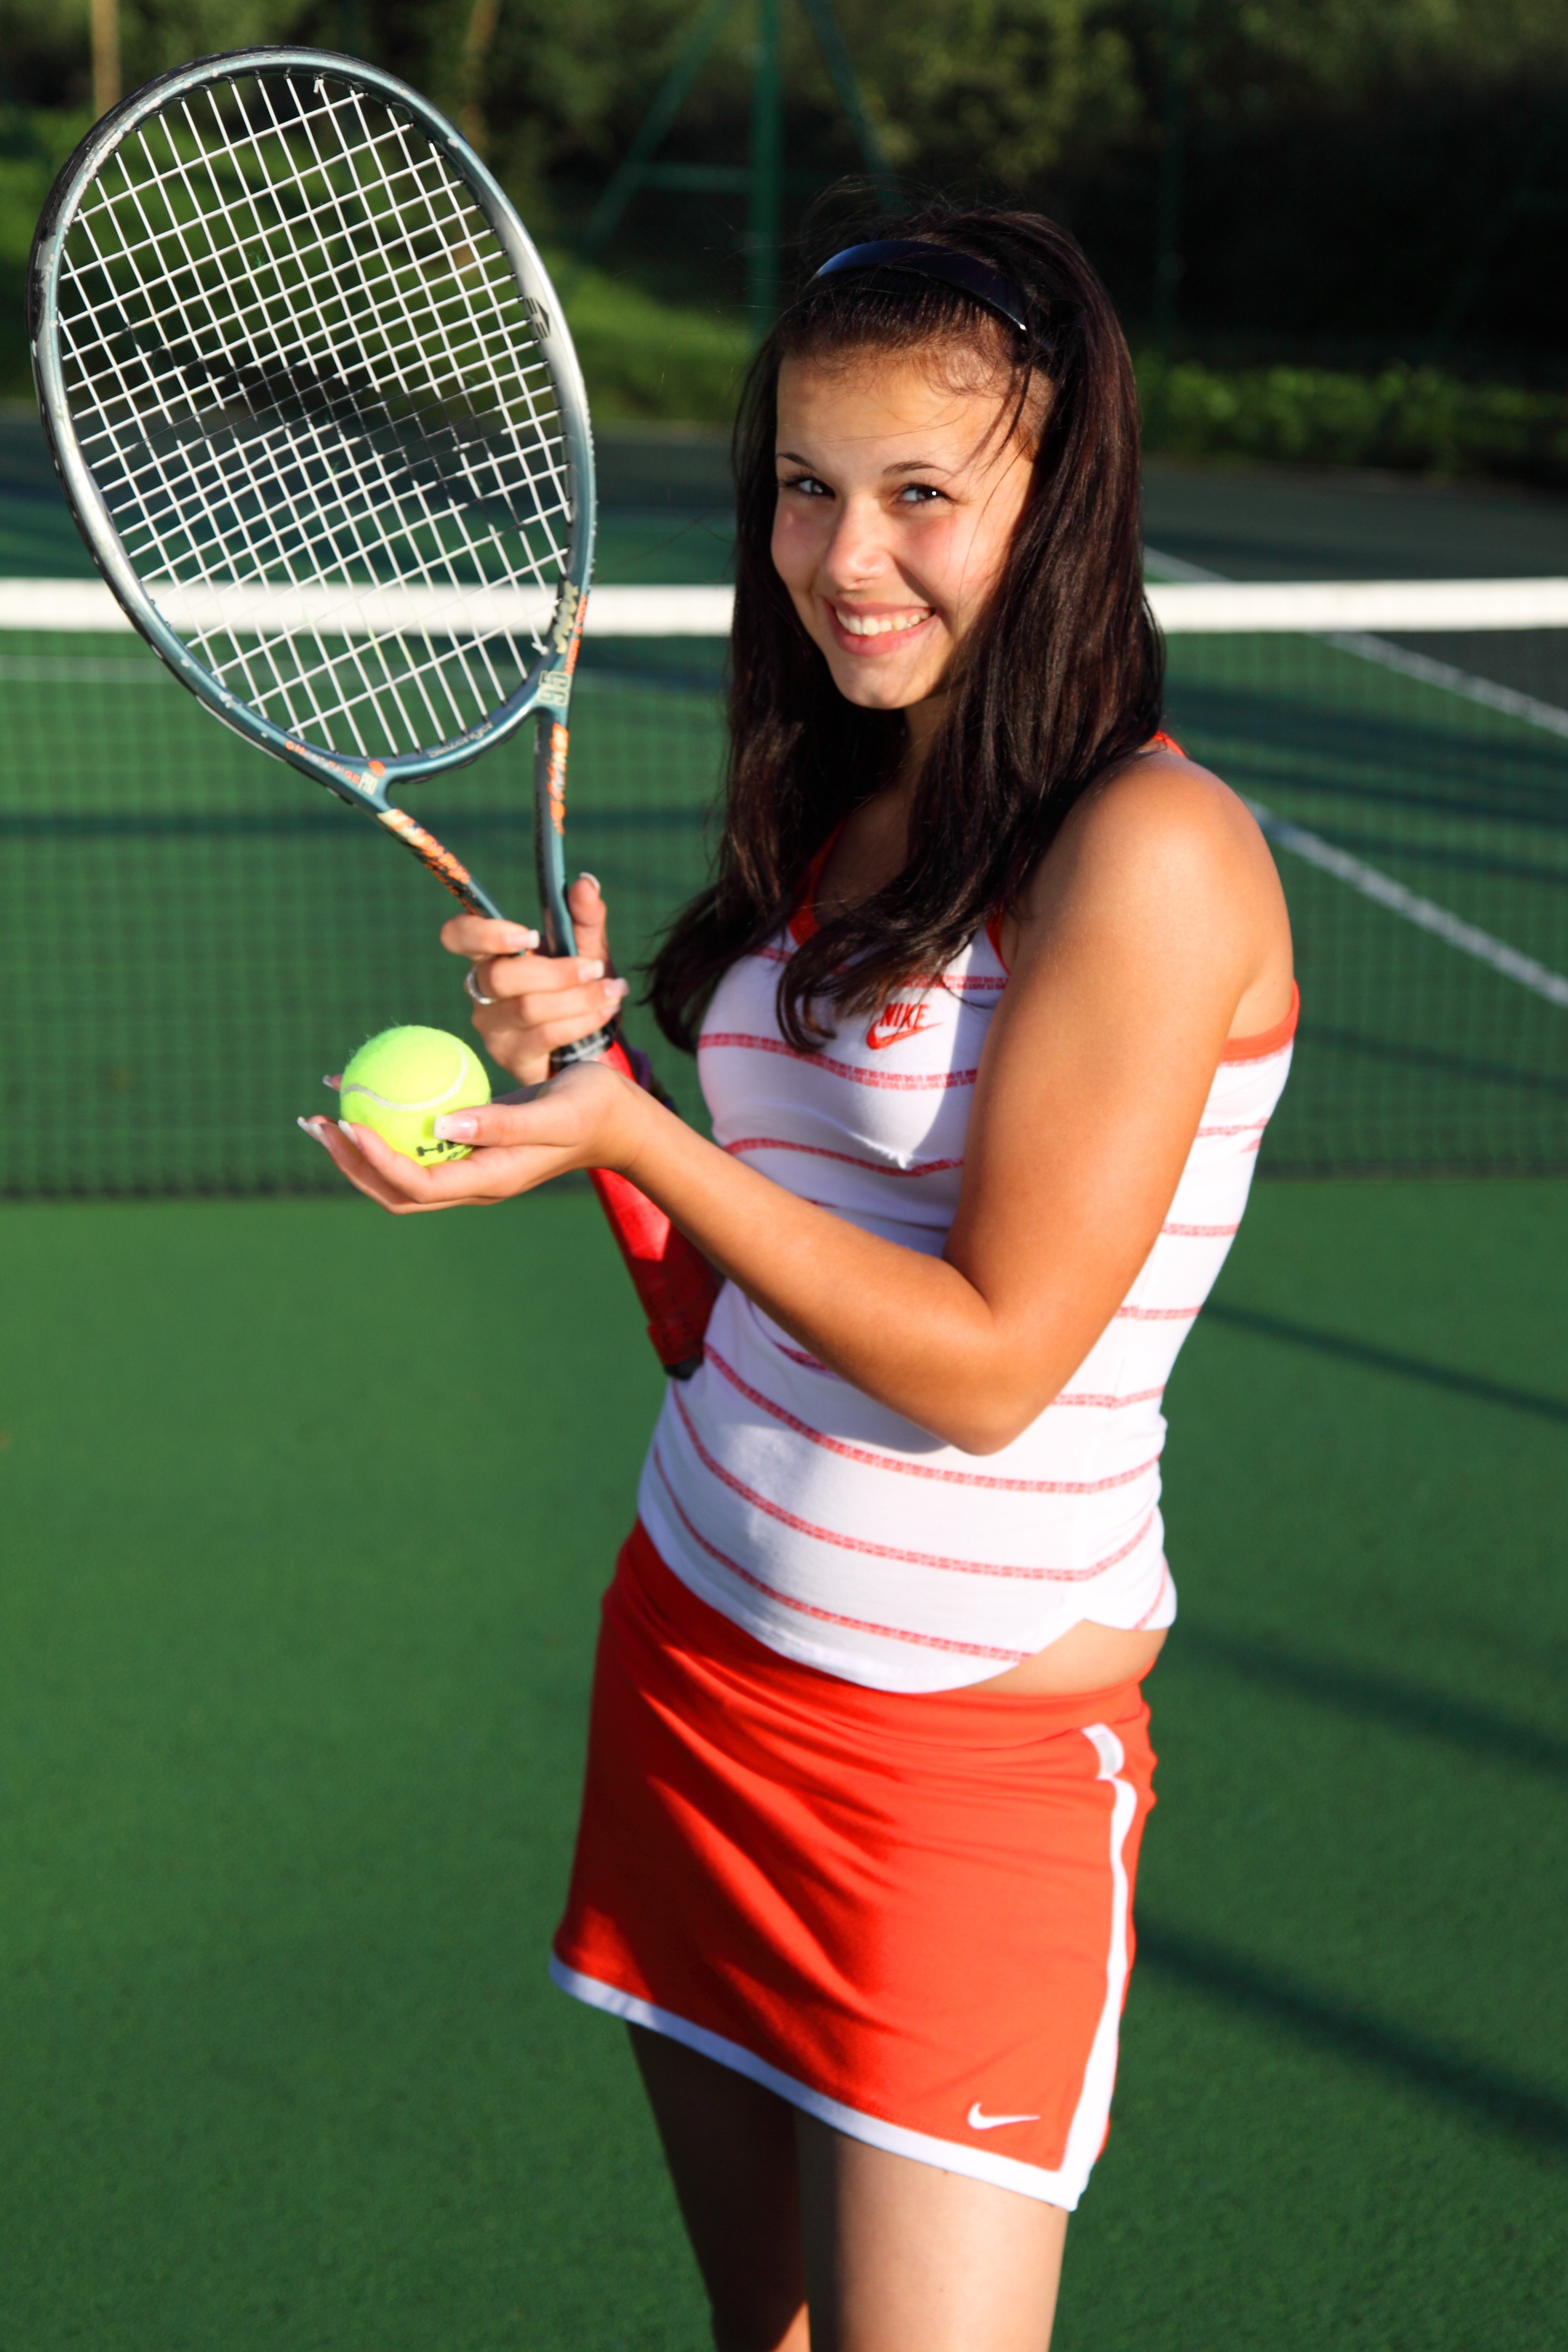
outdoor, people, girl, woman, sport, play, female, young, exercise, leisure, player, tennis, sports, ball, court, tournament, active, racket, golfer, ball game, tennis player, competition event, racquet sport